Manydown

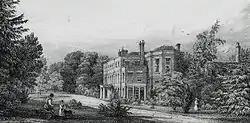
The great house in 1833

Manydown — or Manydown Park — was an ancient manor in Wootton St Lawrence, Hampshire, England. The fortunes of the estate were associated with those of the Wither family for more than 400 years. Author Jane Austen (1775–1817) was a frequent visitor at the Manydown great house "circa" 1799–1806 and received her only known proposal of marriage there.